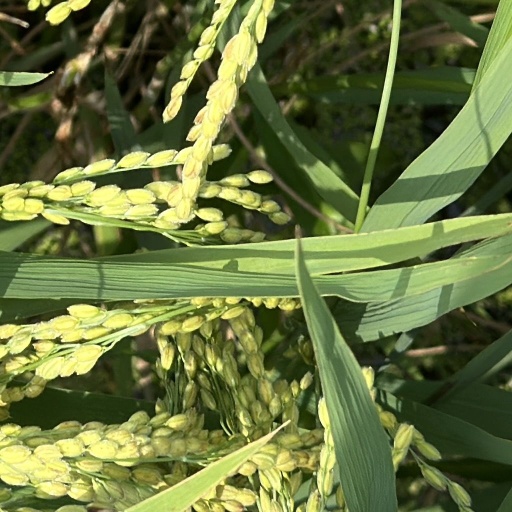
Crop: rice